List of dumplings

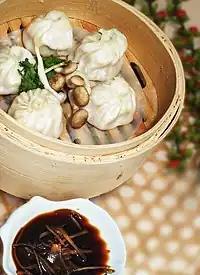
Dumplings in a basket, served with a dipping sauce

This is a list of notable dumplings. Dumpling is a broad class of dishes that consist of pieces of dough (made from a variety of starch sources) wrapped around a filling, or of dough with no filling. The dough can be based on bread, flour or potatoes, and may be filled with meat, fish, cheese, vegetables, fruits or sweets. Dumplings may be prepared using a variety of methods, including baking, boiling, frying, simmering or steaming and are found in many world cuisines. Some definitions rule out baking and frying to exclude items like fritters and other pastries that are generally not regarded as dumplings by most individuals.